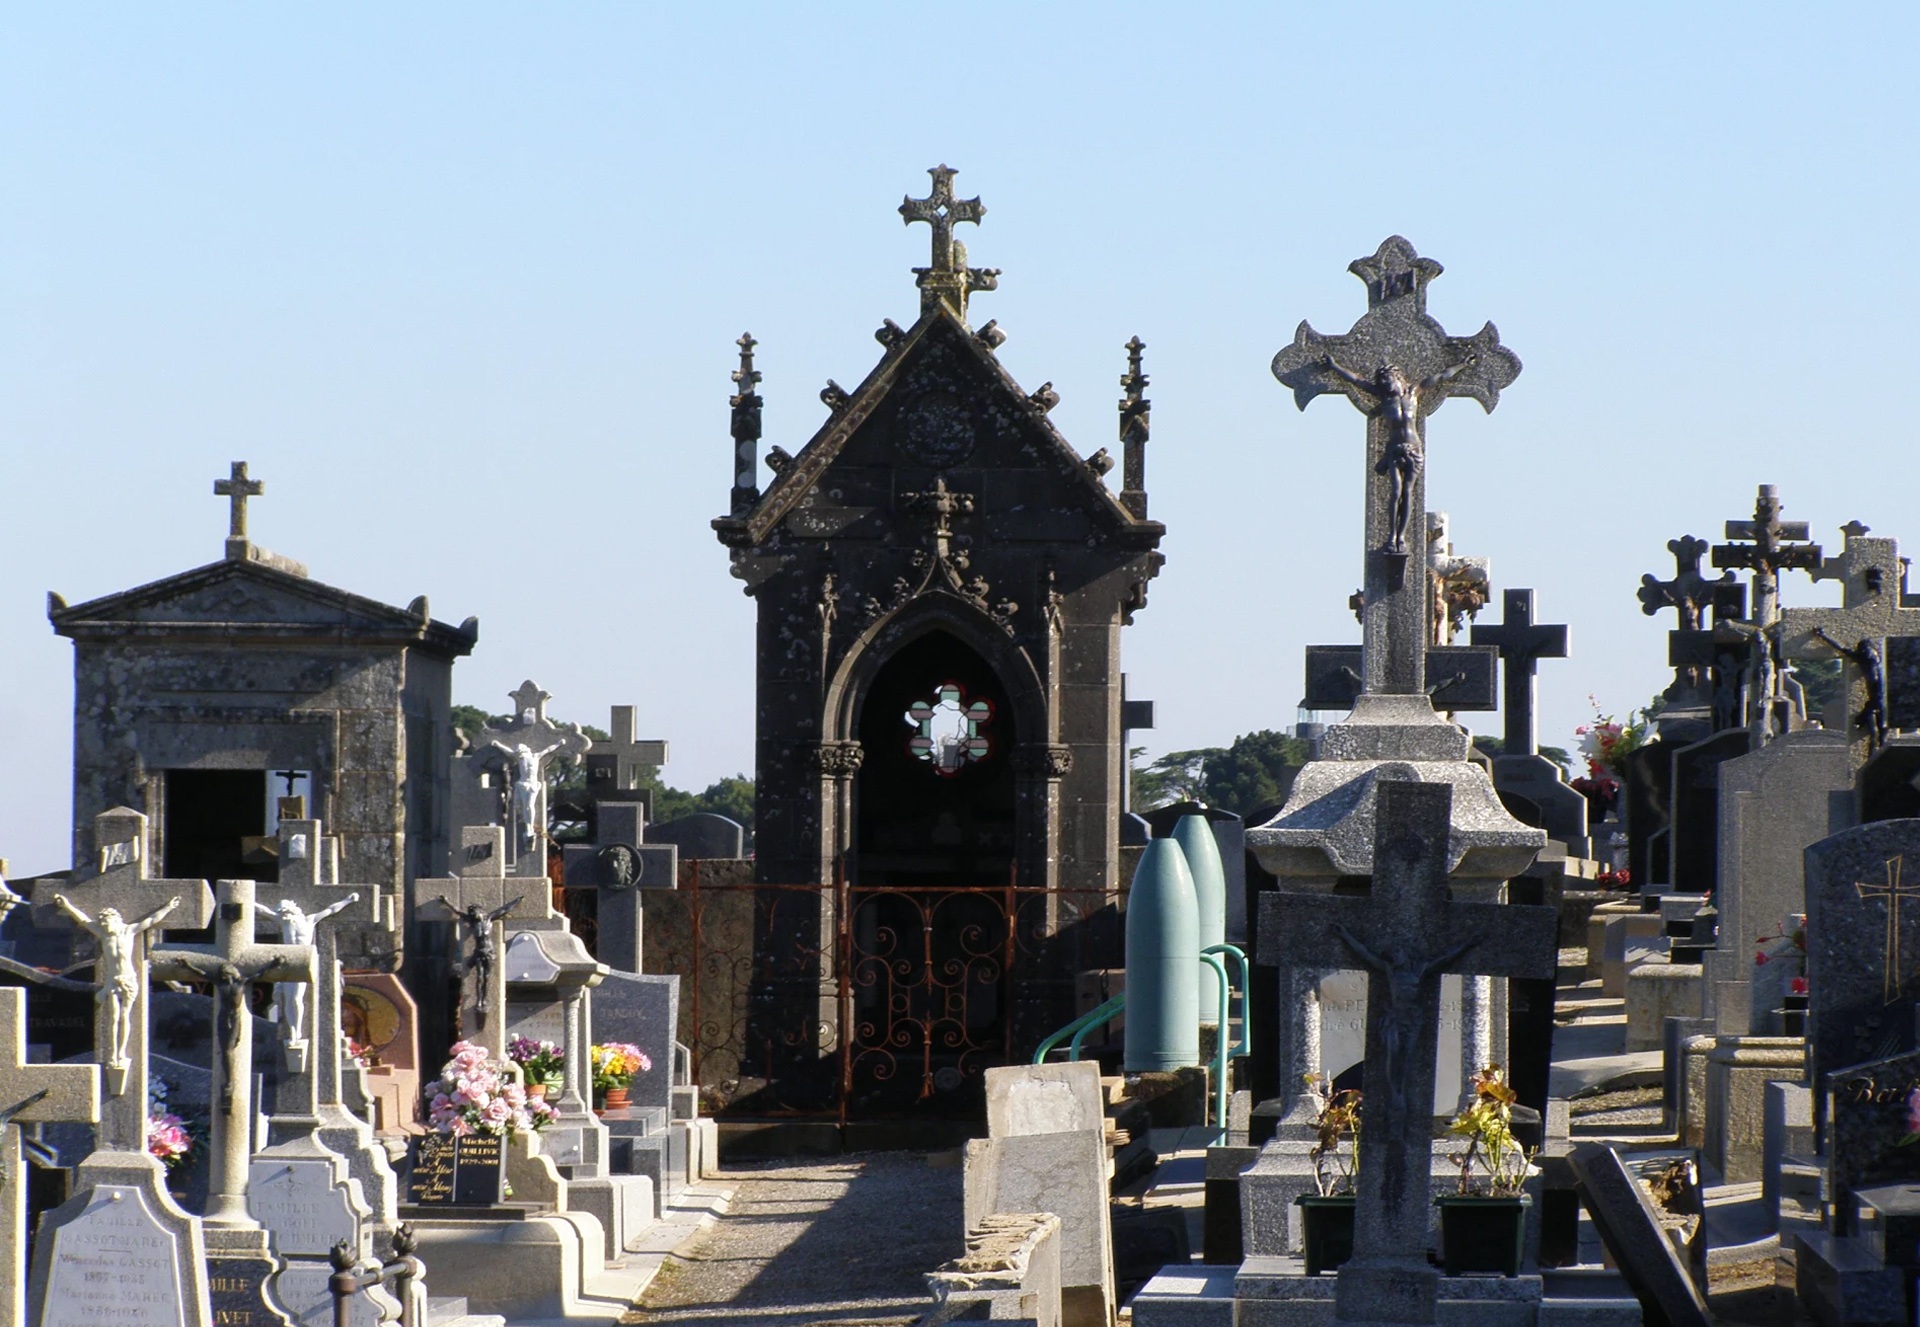
sea, coast, monument, france, holiday, landmark, cemetery, graves, crypt, brittany, grave stones, old cemetery, ancient history, douarnenez, quimber